French Revolution

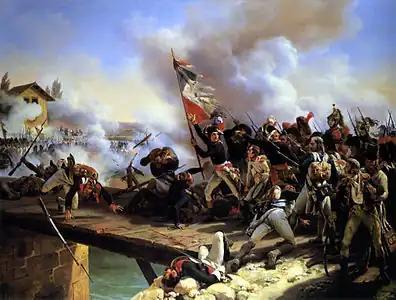
Napoleon's Italian campaigns reshaped the map of Italy

The December 1794 Treaty of La Jaunaye ended the Chouannerie in western France by allowing freedom of worship and the return of non-juring priests. This was accompanied by military success; in January 1795, French forces helped the Dutch Patriots set up the Batavian Republic, securing their northern border. The war with Prussia was concluded in favour of France by the Peace of Basel in April 1795, while Spain made peace shortly thereafter.